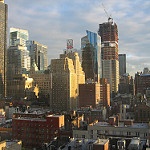
Scene: Outdoor